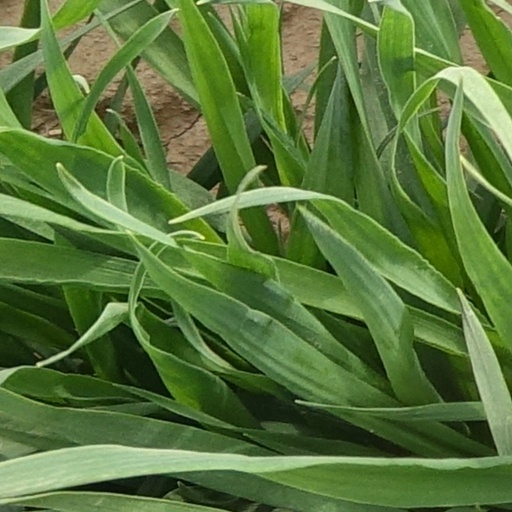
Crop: wheat